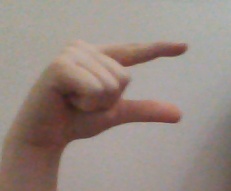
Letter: dal